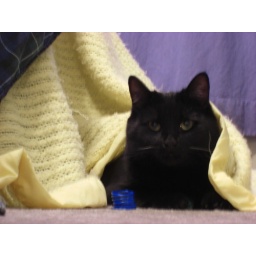
My black cat (Freya) and my grey cat ( Loki) playing with each other and some toys under their blanket.